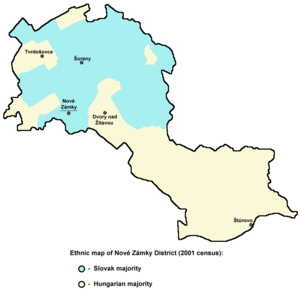
Le district de Nové Zámky est l'un des 79 districts de Slovaquie dans la région de Nitra.